List of animals of Yellowstone

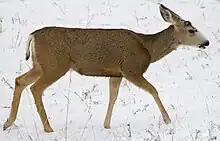
Mule deer

The mountain lion ("Puma concolor"), also called the cougar, is the largest member of the cat family living in Yellowstone. Mountain lions can weigh up to 200 pounds (~90 kg), although lions in Yellowstone are thought to range between 140 and 160 pounds (~65 and ~70 kg) for males and around 100 pounds (45 kg) for females. Two to three kittens may be born at any time of year, although most arrive in summer and fall. For reasons that are not clear, only about 50 percent of kittens survive their first year. The current population of lions in Yellowstone is estimated to be 18-24 animals and is thought to be increasing. Mountain lions live an average lifespan of about 12 years in the wild.